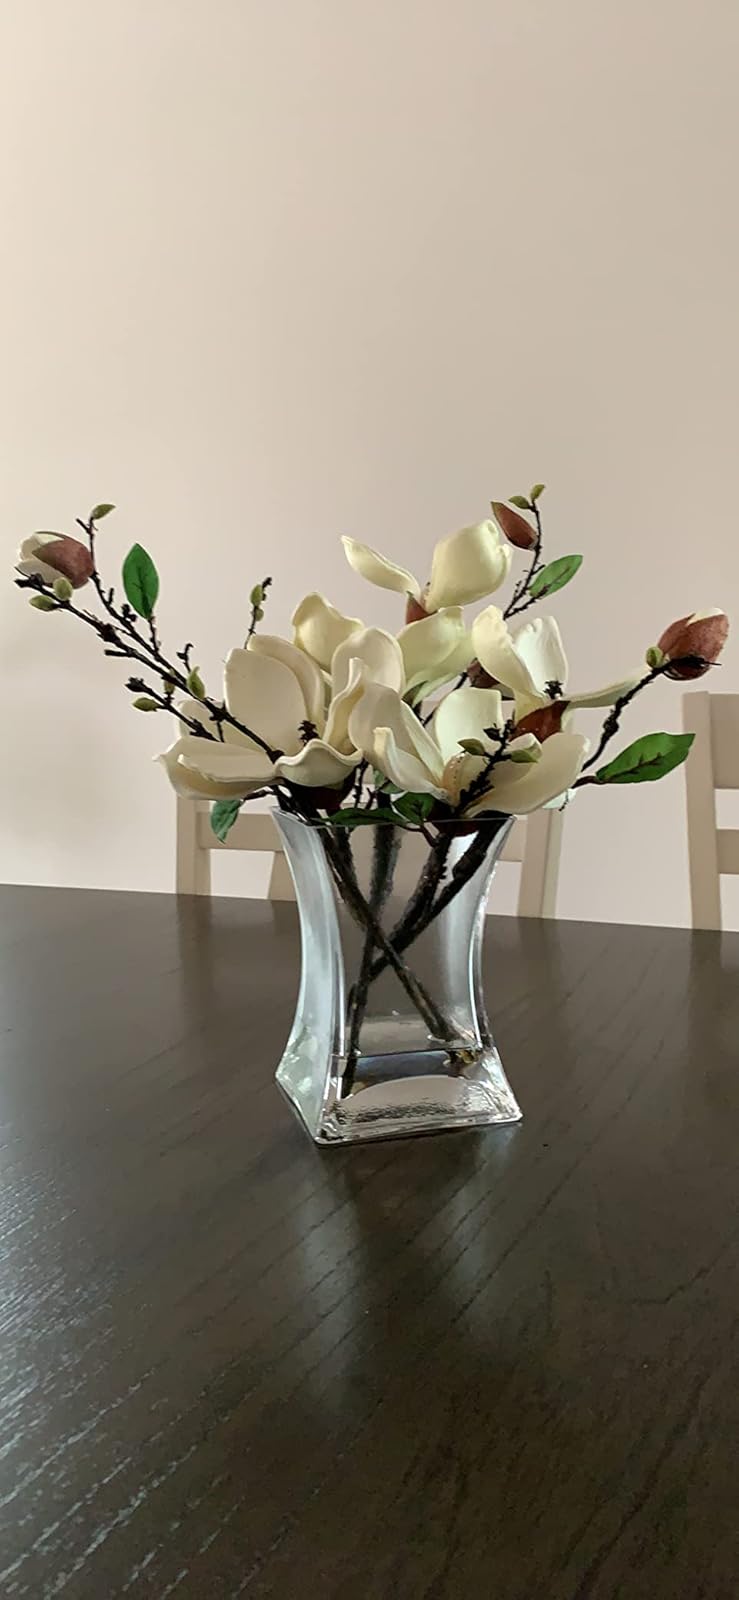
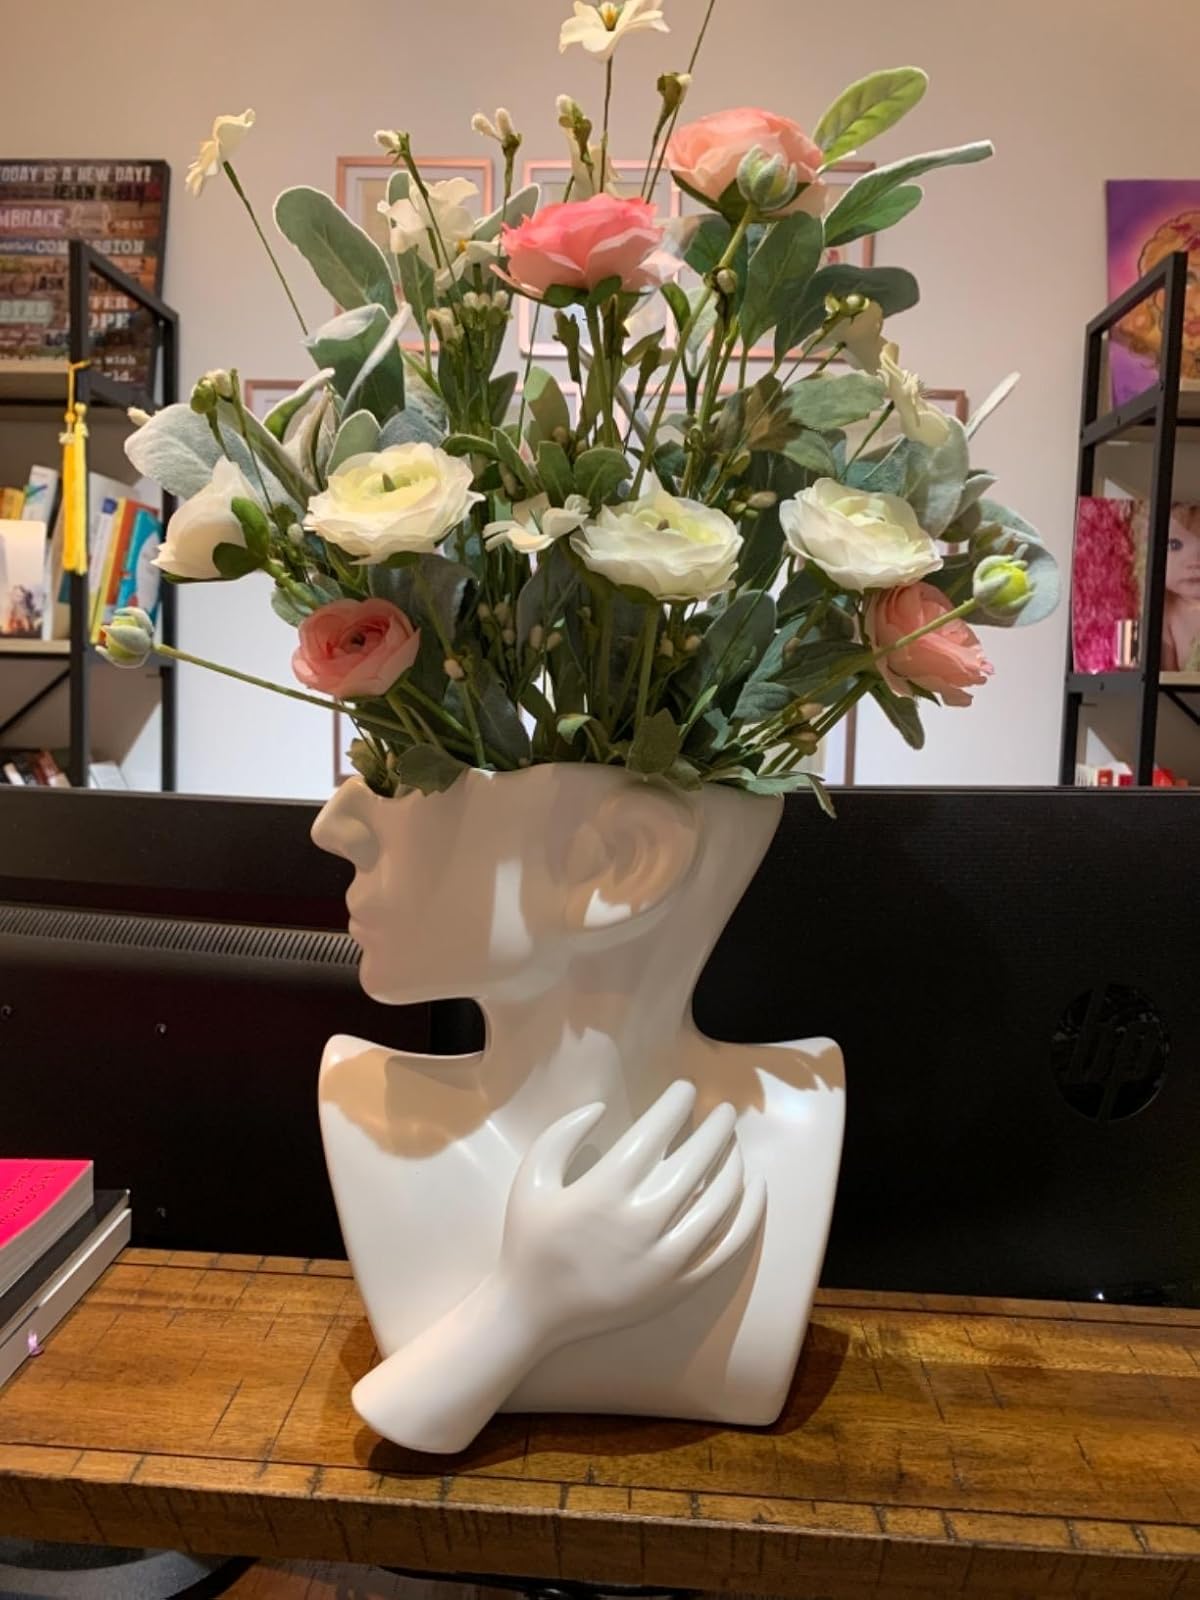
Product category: vase
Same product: no